Tim Meadows

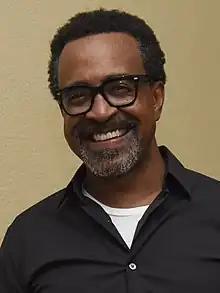
Meadows in 2018

Tim Meadows (born February 5, 1961) is an American actor and comedian. He was one of the longest-running cast members on the NBC sketch comedy series "Saturday Night Live", where he appeared for 10 seasons from 1991 to 2000. For his work on "SNL", he received a nomination for the Primetime Emmy Award for Outstanding Writing for a Variety Series in 1993. He played main character John Glascott on the ABC sitcom "Schooled" for its two-season run after playing the same character in a recurring role for six seasons on "The Goldbergs". Meadows is also known for his role as Principal Duvall in the 2004 teen comedy film "Mean Girls", a role he then reprised in "Mean Girls 2" and in the film's 2024 musical adaptation.